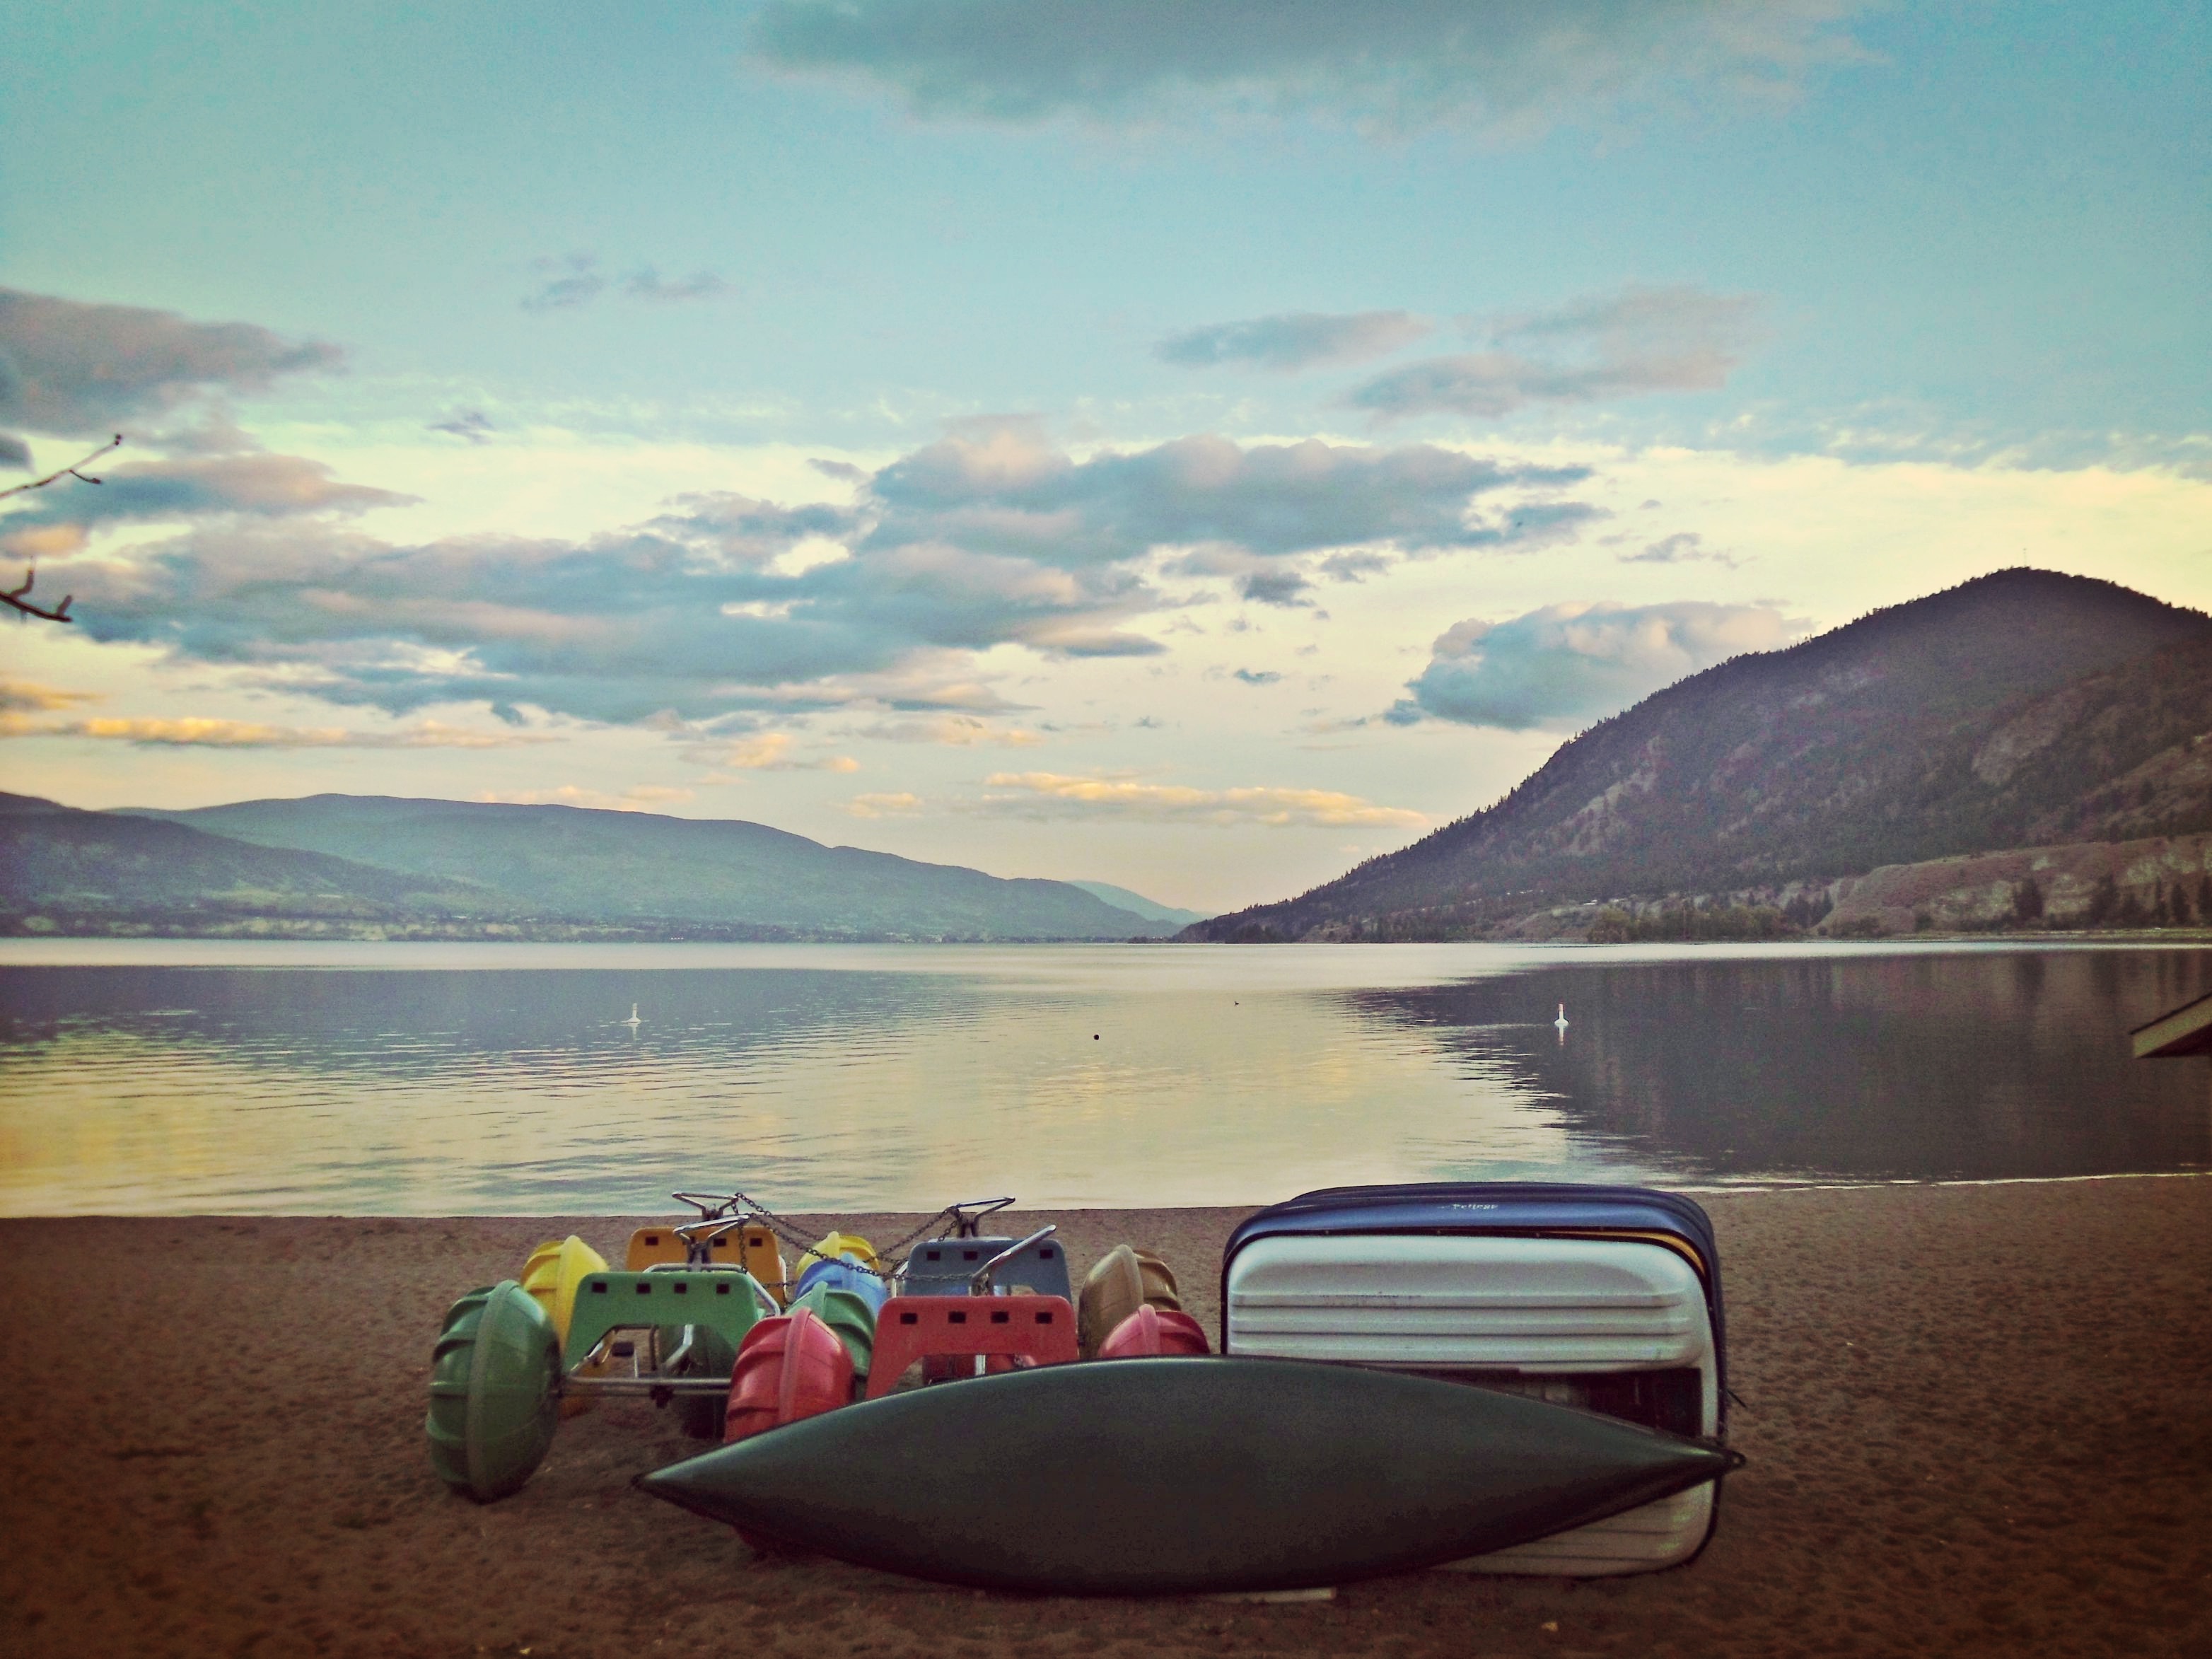
beach, landscape, sea, coast, sand, ocean, horizon, mountain, cloud, sunrise, sunset, morning, shore, lake, dusk, evening, reflection, vehicle, bay, body of water, loch